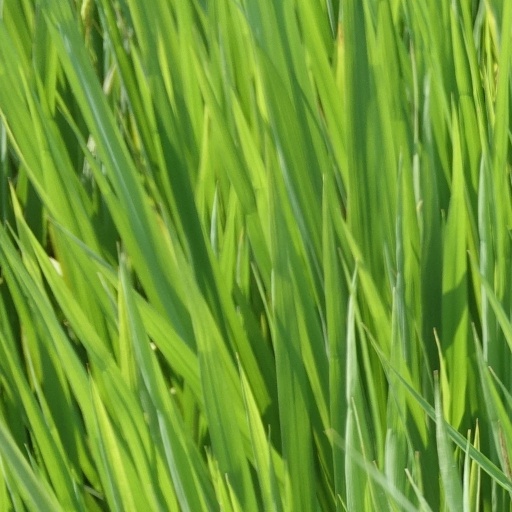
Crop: rice